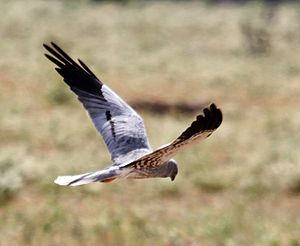
Hedehøg / Hedehøgen i Danmark / Levested
En han i vinterkvarteret i Kenya
Hedehøg er en elegant bygget rovfugl med lang hale og smalle, spidse vinger. Det er den mindste af de slanke, langbenede kærhøge. Den findes udbredt over store dele af Europa, Asien og Nordafrika. I Danmark er den en sjælden ynglefugl, især i Sønderjyllands marskområder.